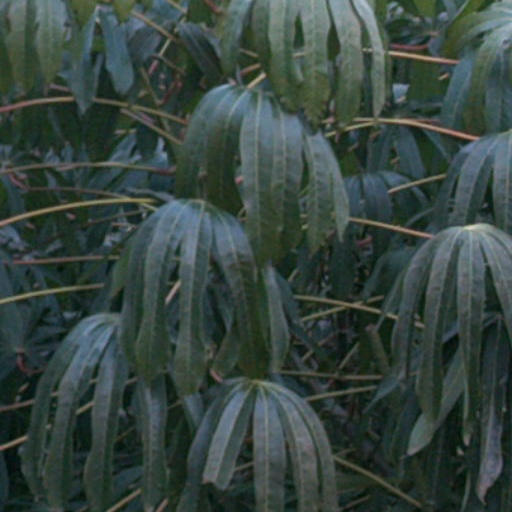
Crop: cassava